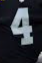
Number: 4